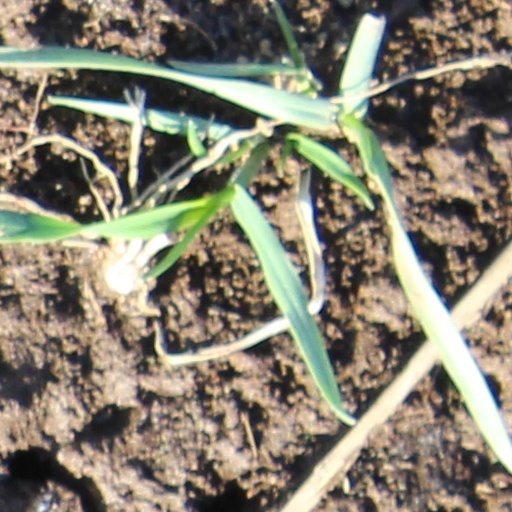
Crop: wheat